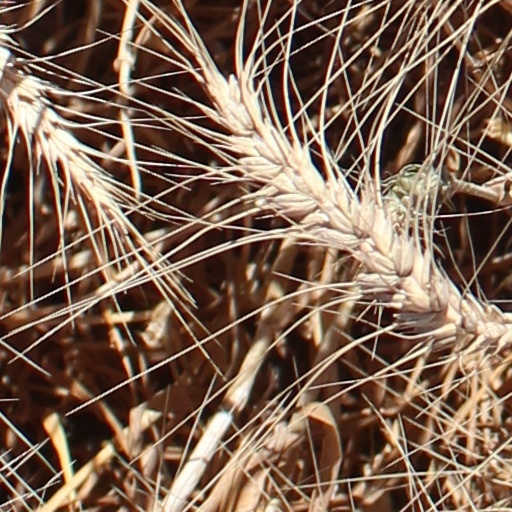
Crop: wheat